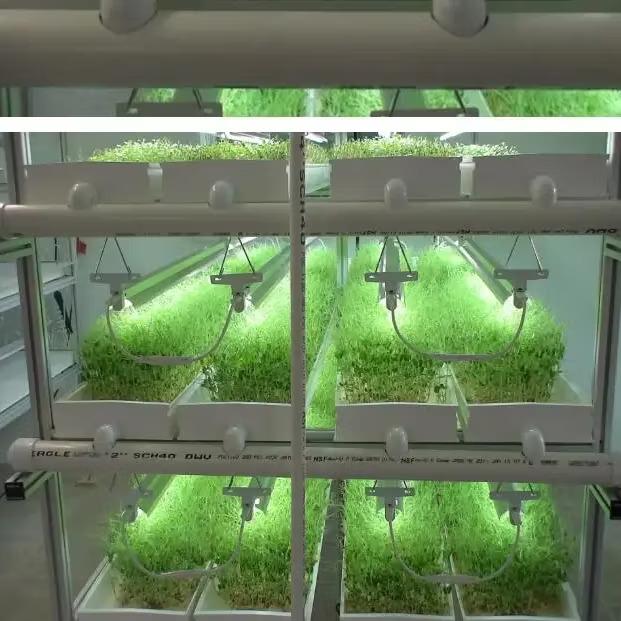
Ni sehemu ya kisasa zaidi, inayohusisha matumizi ya vyombo maalumu kwa ajili ya uoteshaji wa mimea mbalimbali.